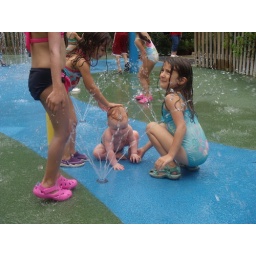
with Carey's girls - Shoshanna is the one patting Clare and Zoe is in the blue suit, they are so sweet.